Liza Dalby

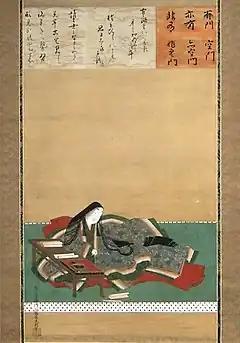
Murasaki Shikibu depicted in formal Heian period clothing in this 17th century illustration by Tosa Mitsuoki

"Geisha" was followed by a book about kimono, entitled "Kimono: Fashioning Culture"; "Fashioning Culture" leading on from the last chapter of "Geisha", which briefly covers kimono in the context of geisha. In an interview with "Salon.com", Dalby explained that in 11th century Japanese court literature, female authors such as Murasaki Shikibu wrote lengthy descriptions of the clothing people wore, with outright descriptions of people's faces or names considered highly rude and almost non-existent in Heian period literature, meaning that definitions of beauty and high fashion of the time period centred around the symbolism represented in the layering of clothing and its interaction with the depiction of nature and the seasons in Heian period art and literature. The fine interaction between clothing and art was often described in texts such as Murasaki's "The Tale of Genji". In the book, Dalby presents essays about the social symbolism of the kimono, as well as its development over a period of several centuries, beginning in early 7th and 8th century Japan, through to the present status of the kimono in post WWII Japan, and the reasons behind wearing the kimono in a modern society where the kimono is no longer the predominant item of clothing.